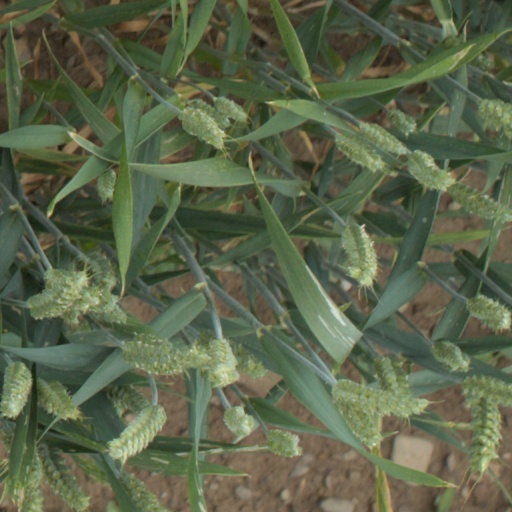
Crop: wheat